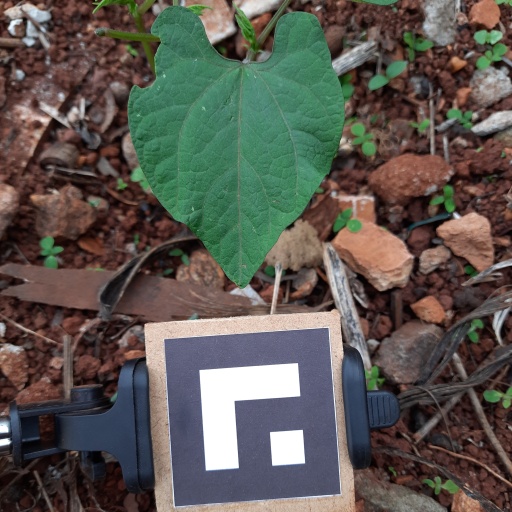
Observations: wavy surface, eating holes in the edge, under shade